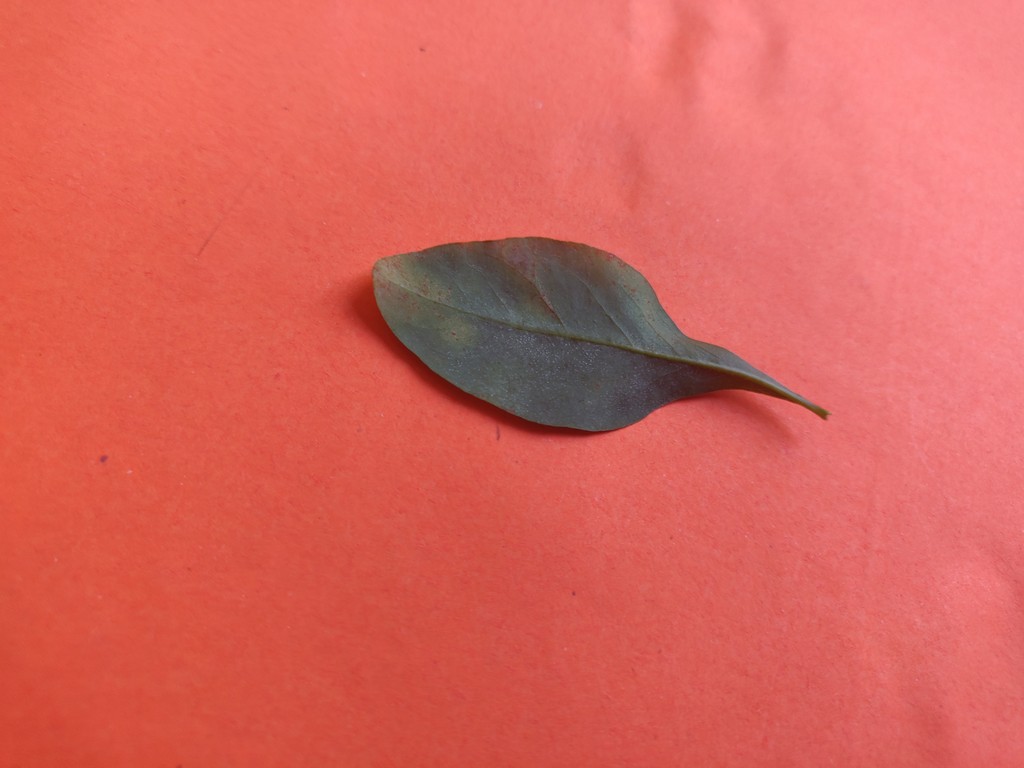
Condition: Unhealthy
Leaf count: single
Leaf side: back